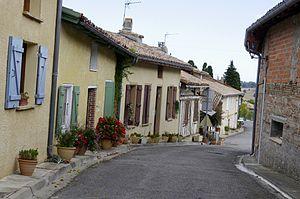
Brignemont, Haute Garonne, France.
Brignemont est une commune française située dans le département de la Haute-Garonne, en région Occitanie.